SS Pennington Court

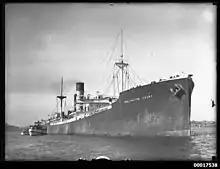
"Pennington Court"s sister ship "Nollington Court" in 1932. She sank in the Caribbean in 1937

In 1936 Haldin transferred ownership of the three ships to his Court Line company. In 1937 "Nollington Court" struck a submerged object in the Caribbean and sank. In 1940 "Ovington Court" dragged her anchors at Durban, ran aground and was lost.